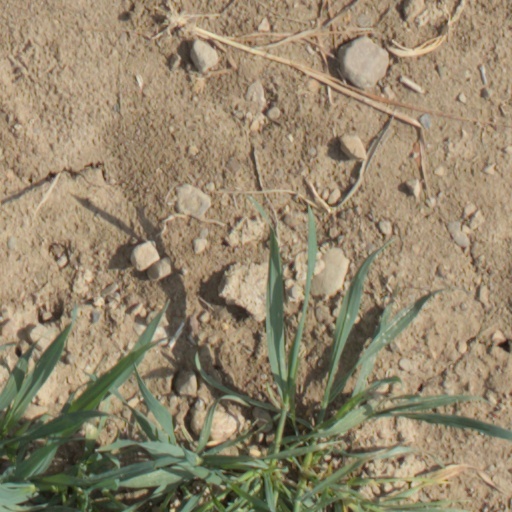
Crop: wheat